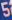
Number: 5